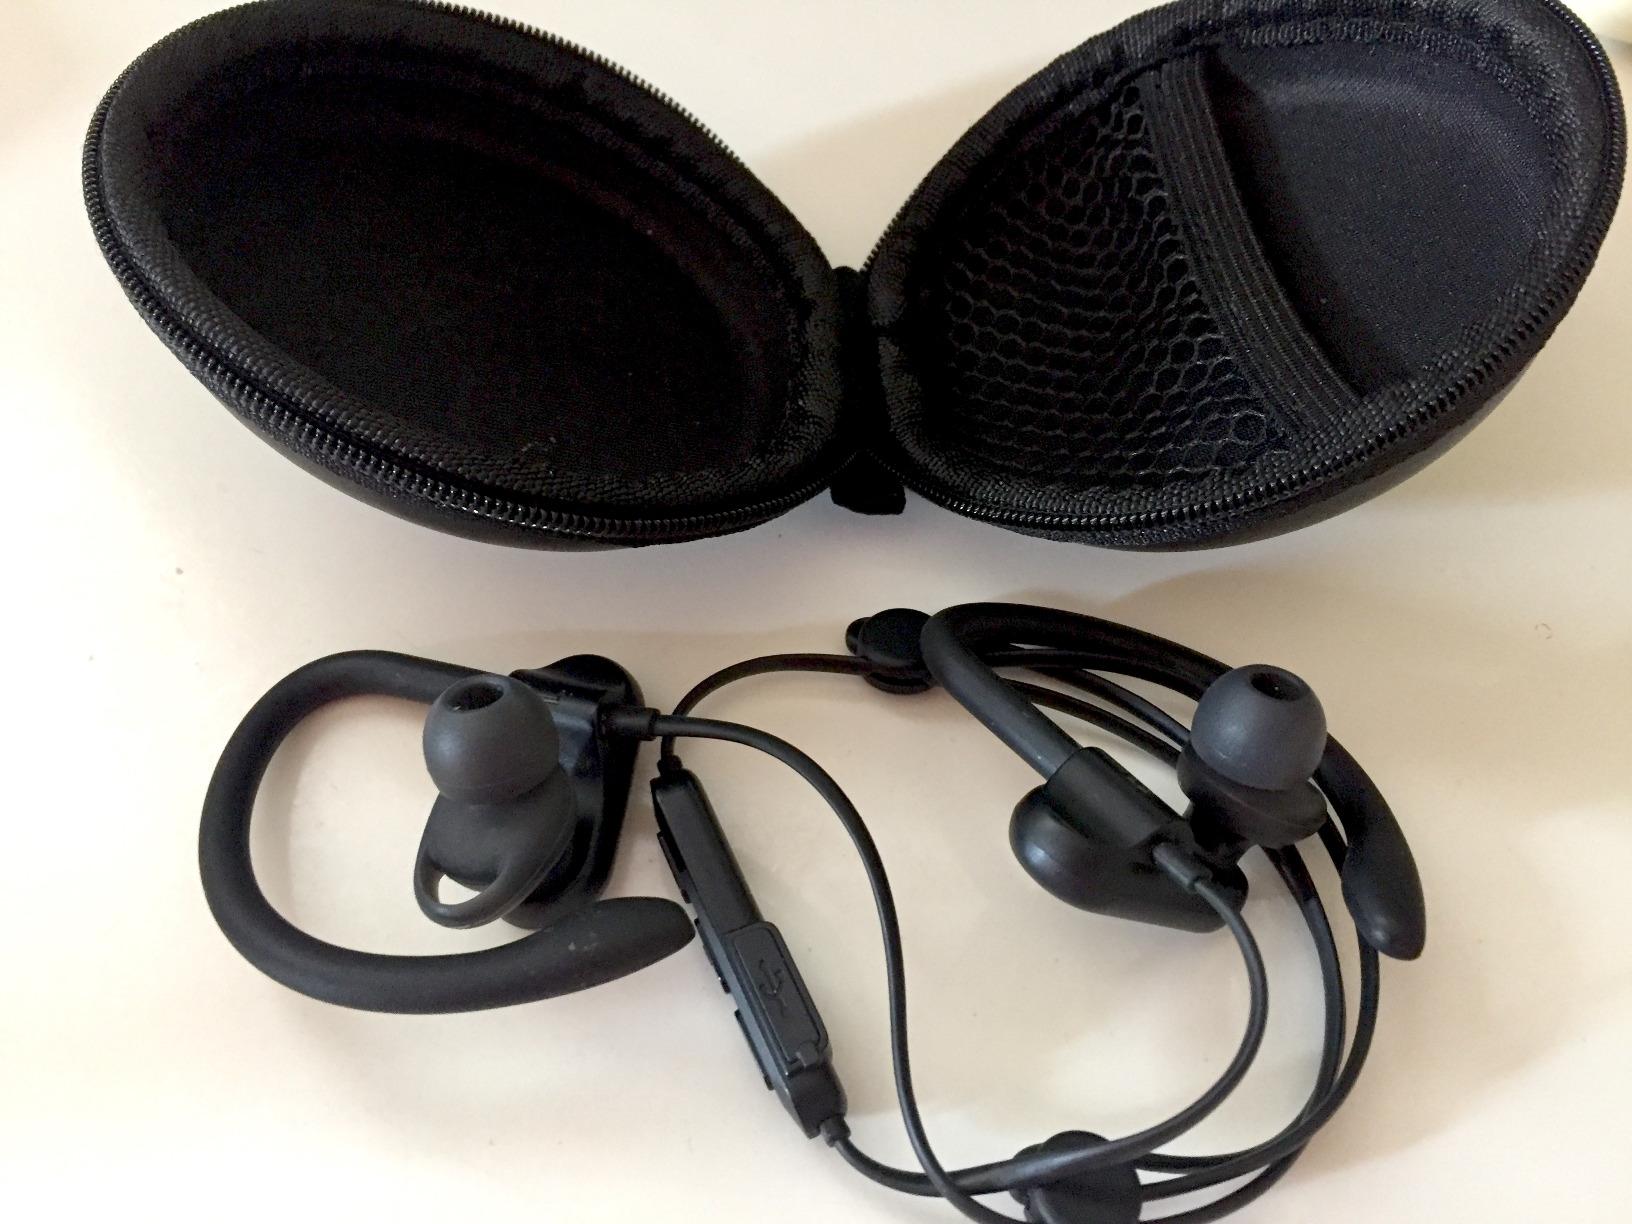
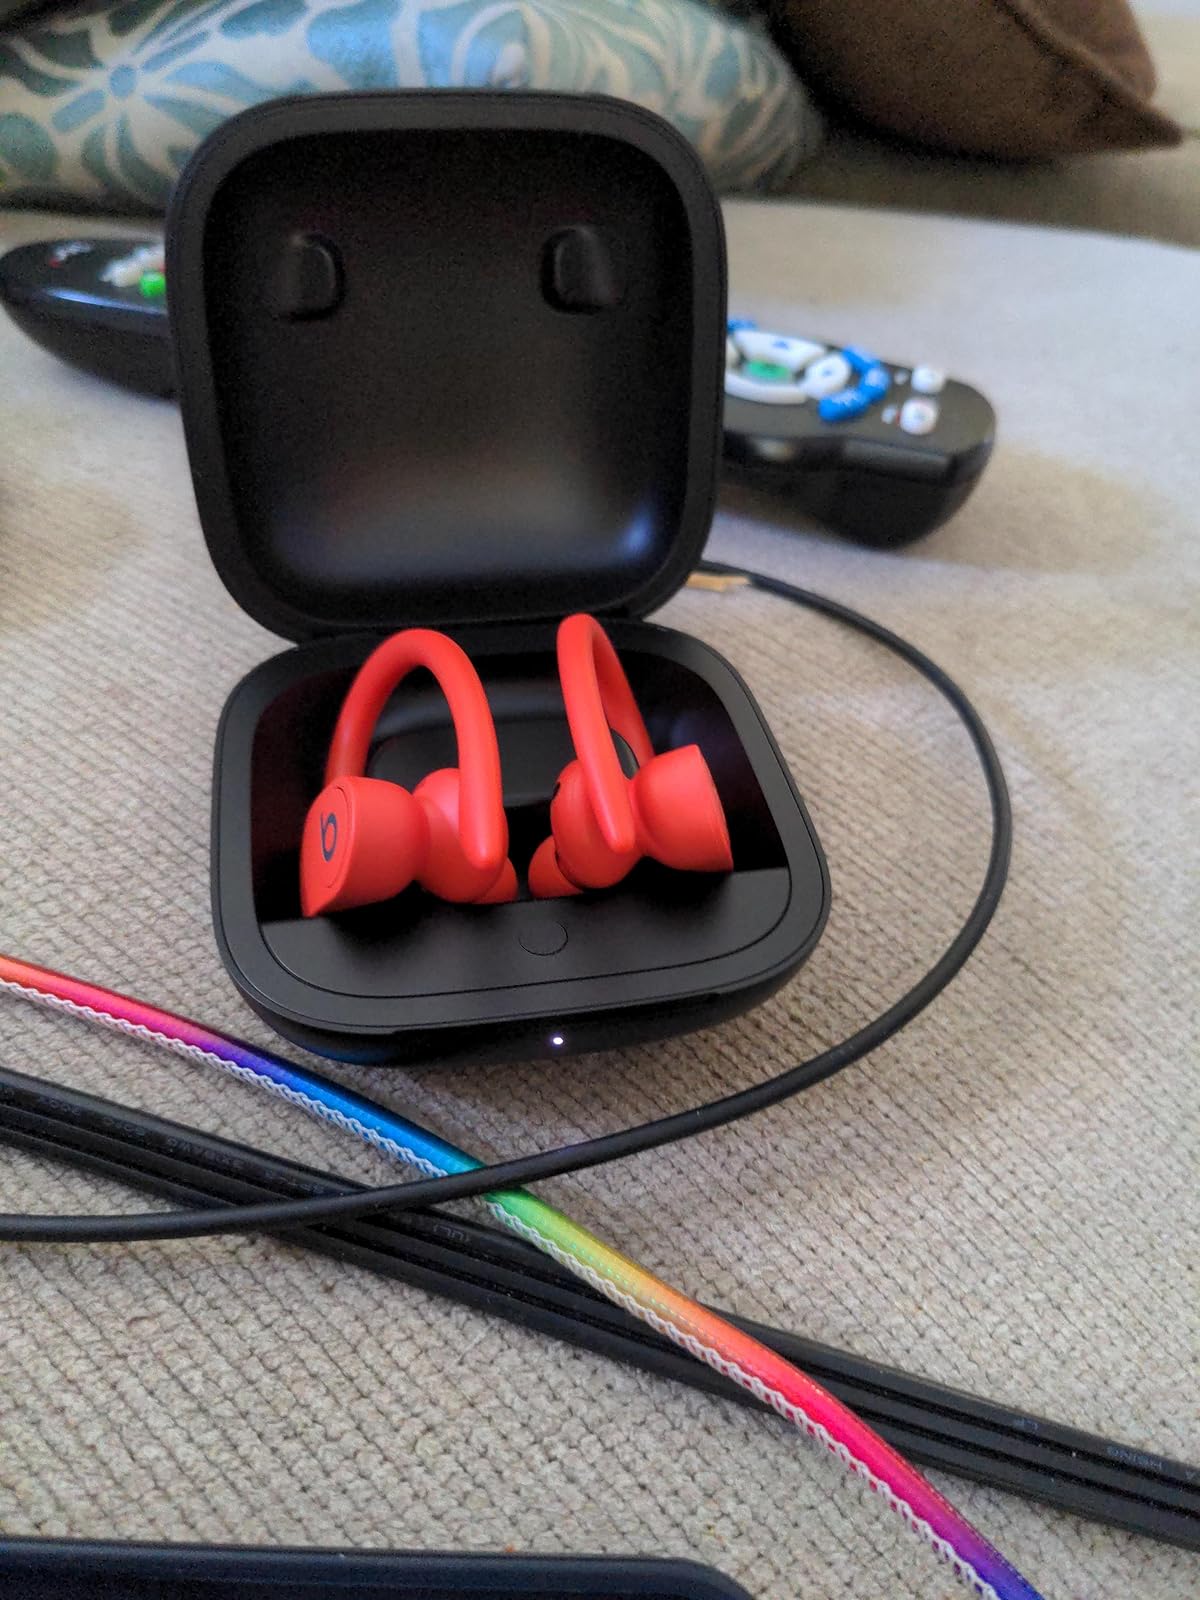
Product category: earbuds
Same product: no